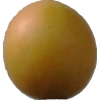
Label: cherry_wax